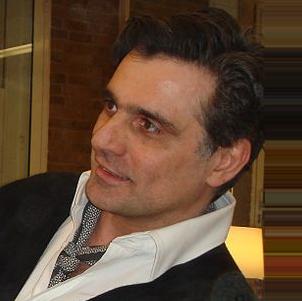
Age: 49